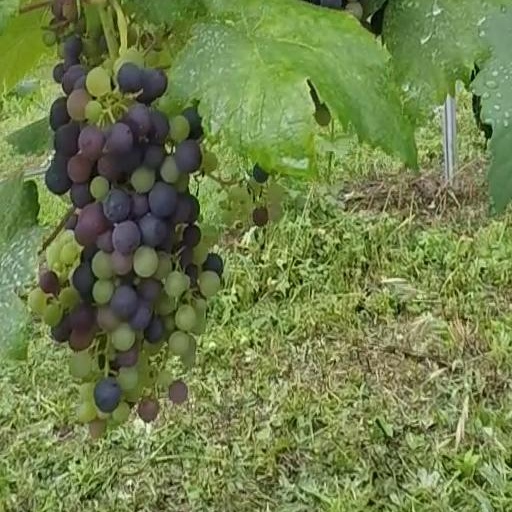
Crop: grape